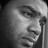
Emotion: sad